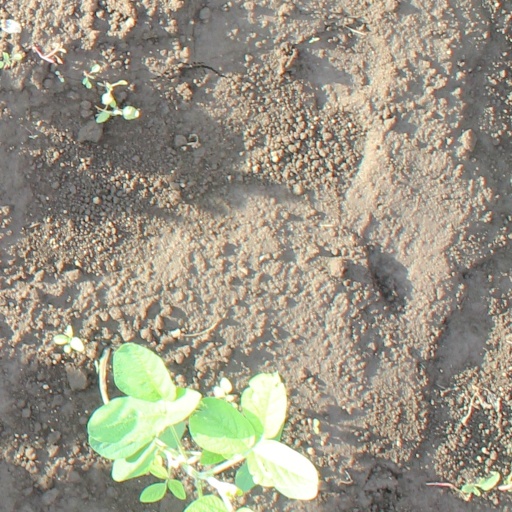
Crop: soybean